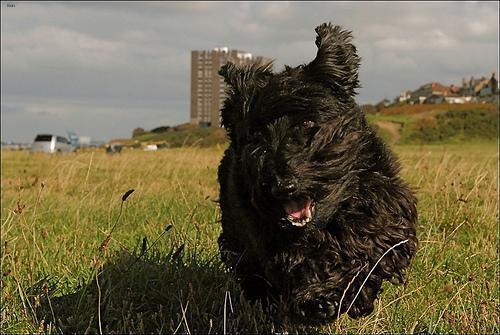
scottish terrier